St. Lawrence's Church, Laskowice

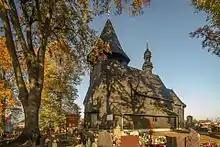
St. Lawrence's Church

St. Lawrence's Church is a historic, wooden cemetery chapel in Laskowice, Kluczbork County in Poland. Since May 5, 1964 the church was registered on the Register of Objects of Cultural Heritage for the Opole Voivodeship, with the registration number of 859/64.